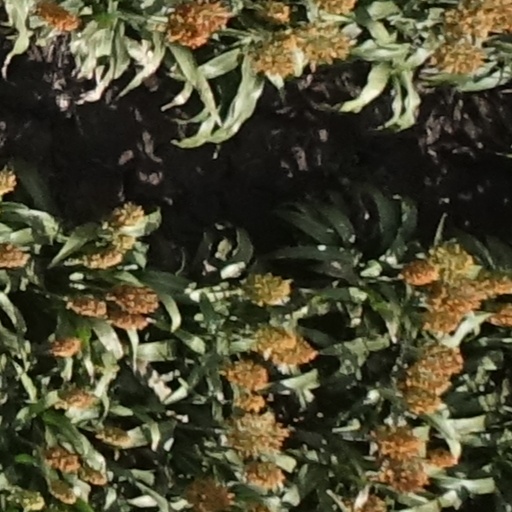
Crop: sorghum